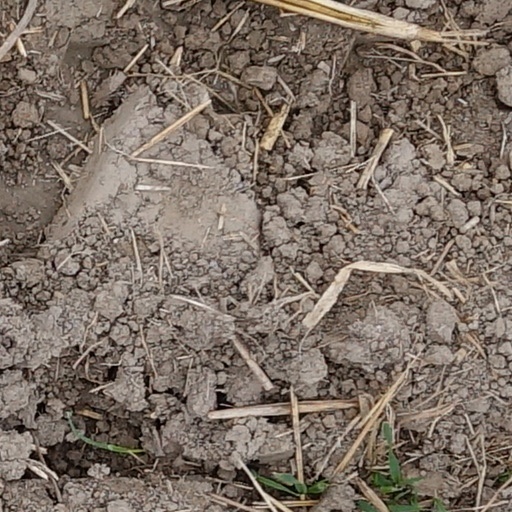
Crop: wheat